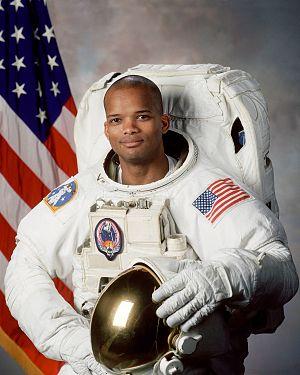
Robert Lee Curbeam, Jr. est un astronaute américain né le 5 mars 1962.